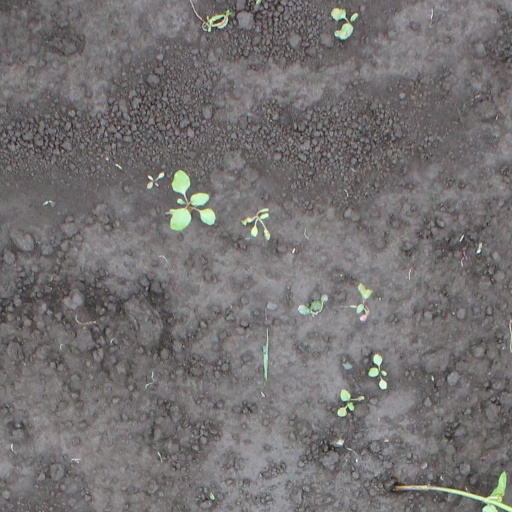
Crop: soybean